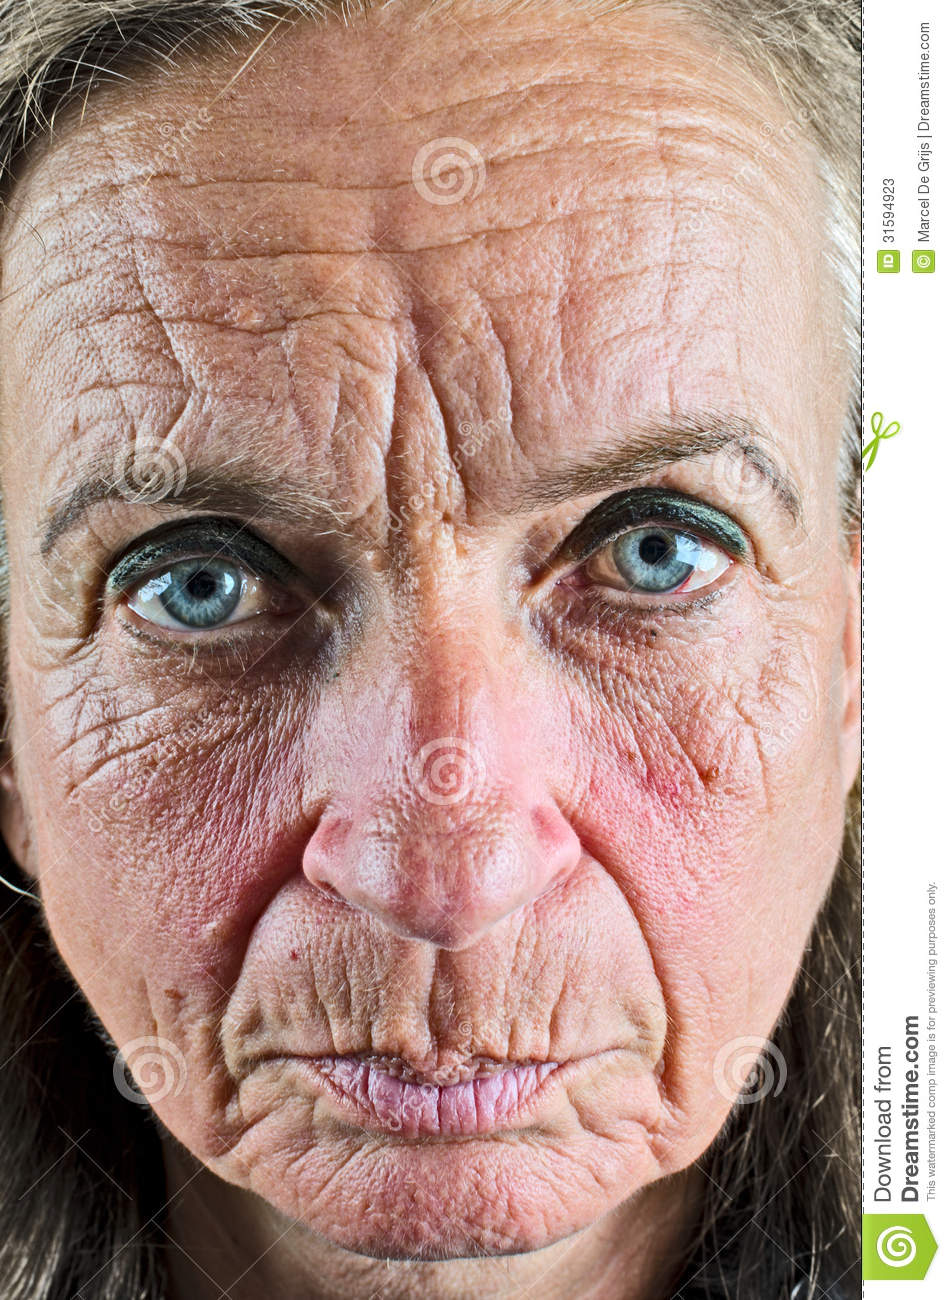
Gender: women